Sibú

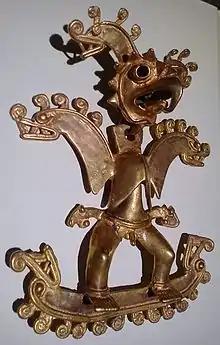
Gold figure of Sibú with the head of an eagle. Museo del Oro Precolombino, San Jose, Costa Rica.

Sibú is the primary deity in the Talamancan mythology of Costa Rica. He is the creator of Earth and humanity, god of wisdom, values, and indigenous customs. He is called Sibú by the Bribri and Cabécar, Sibö by the Teribe, and Zipoh by the Boruca.